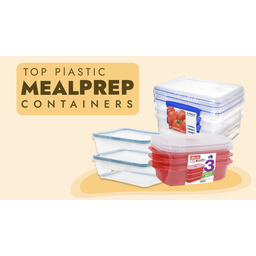
Label: plastic